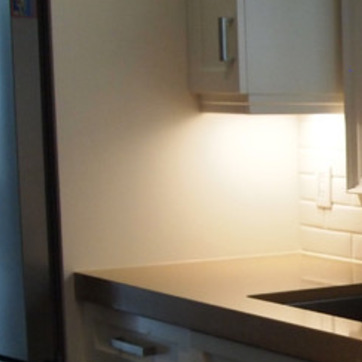
Material: painted